Describe the emotion expressed in this image:  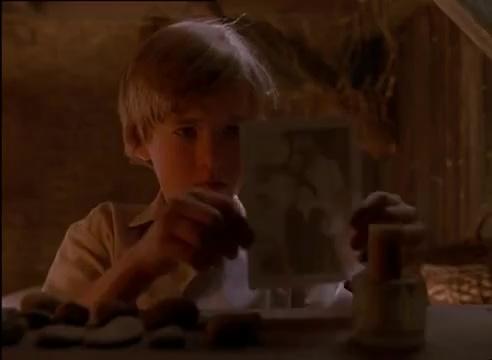
This person displays Pain, valence and arousal with high intensity.